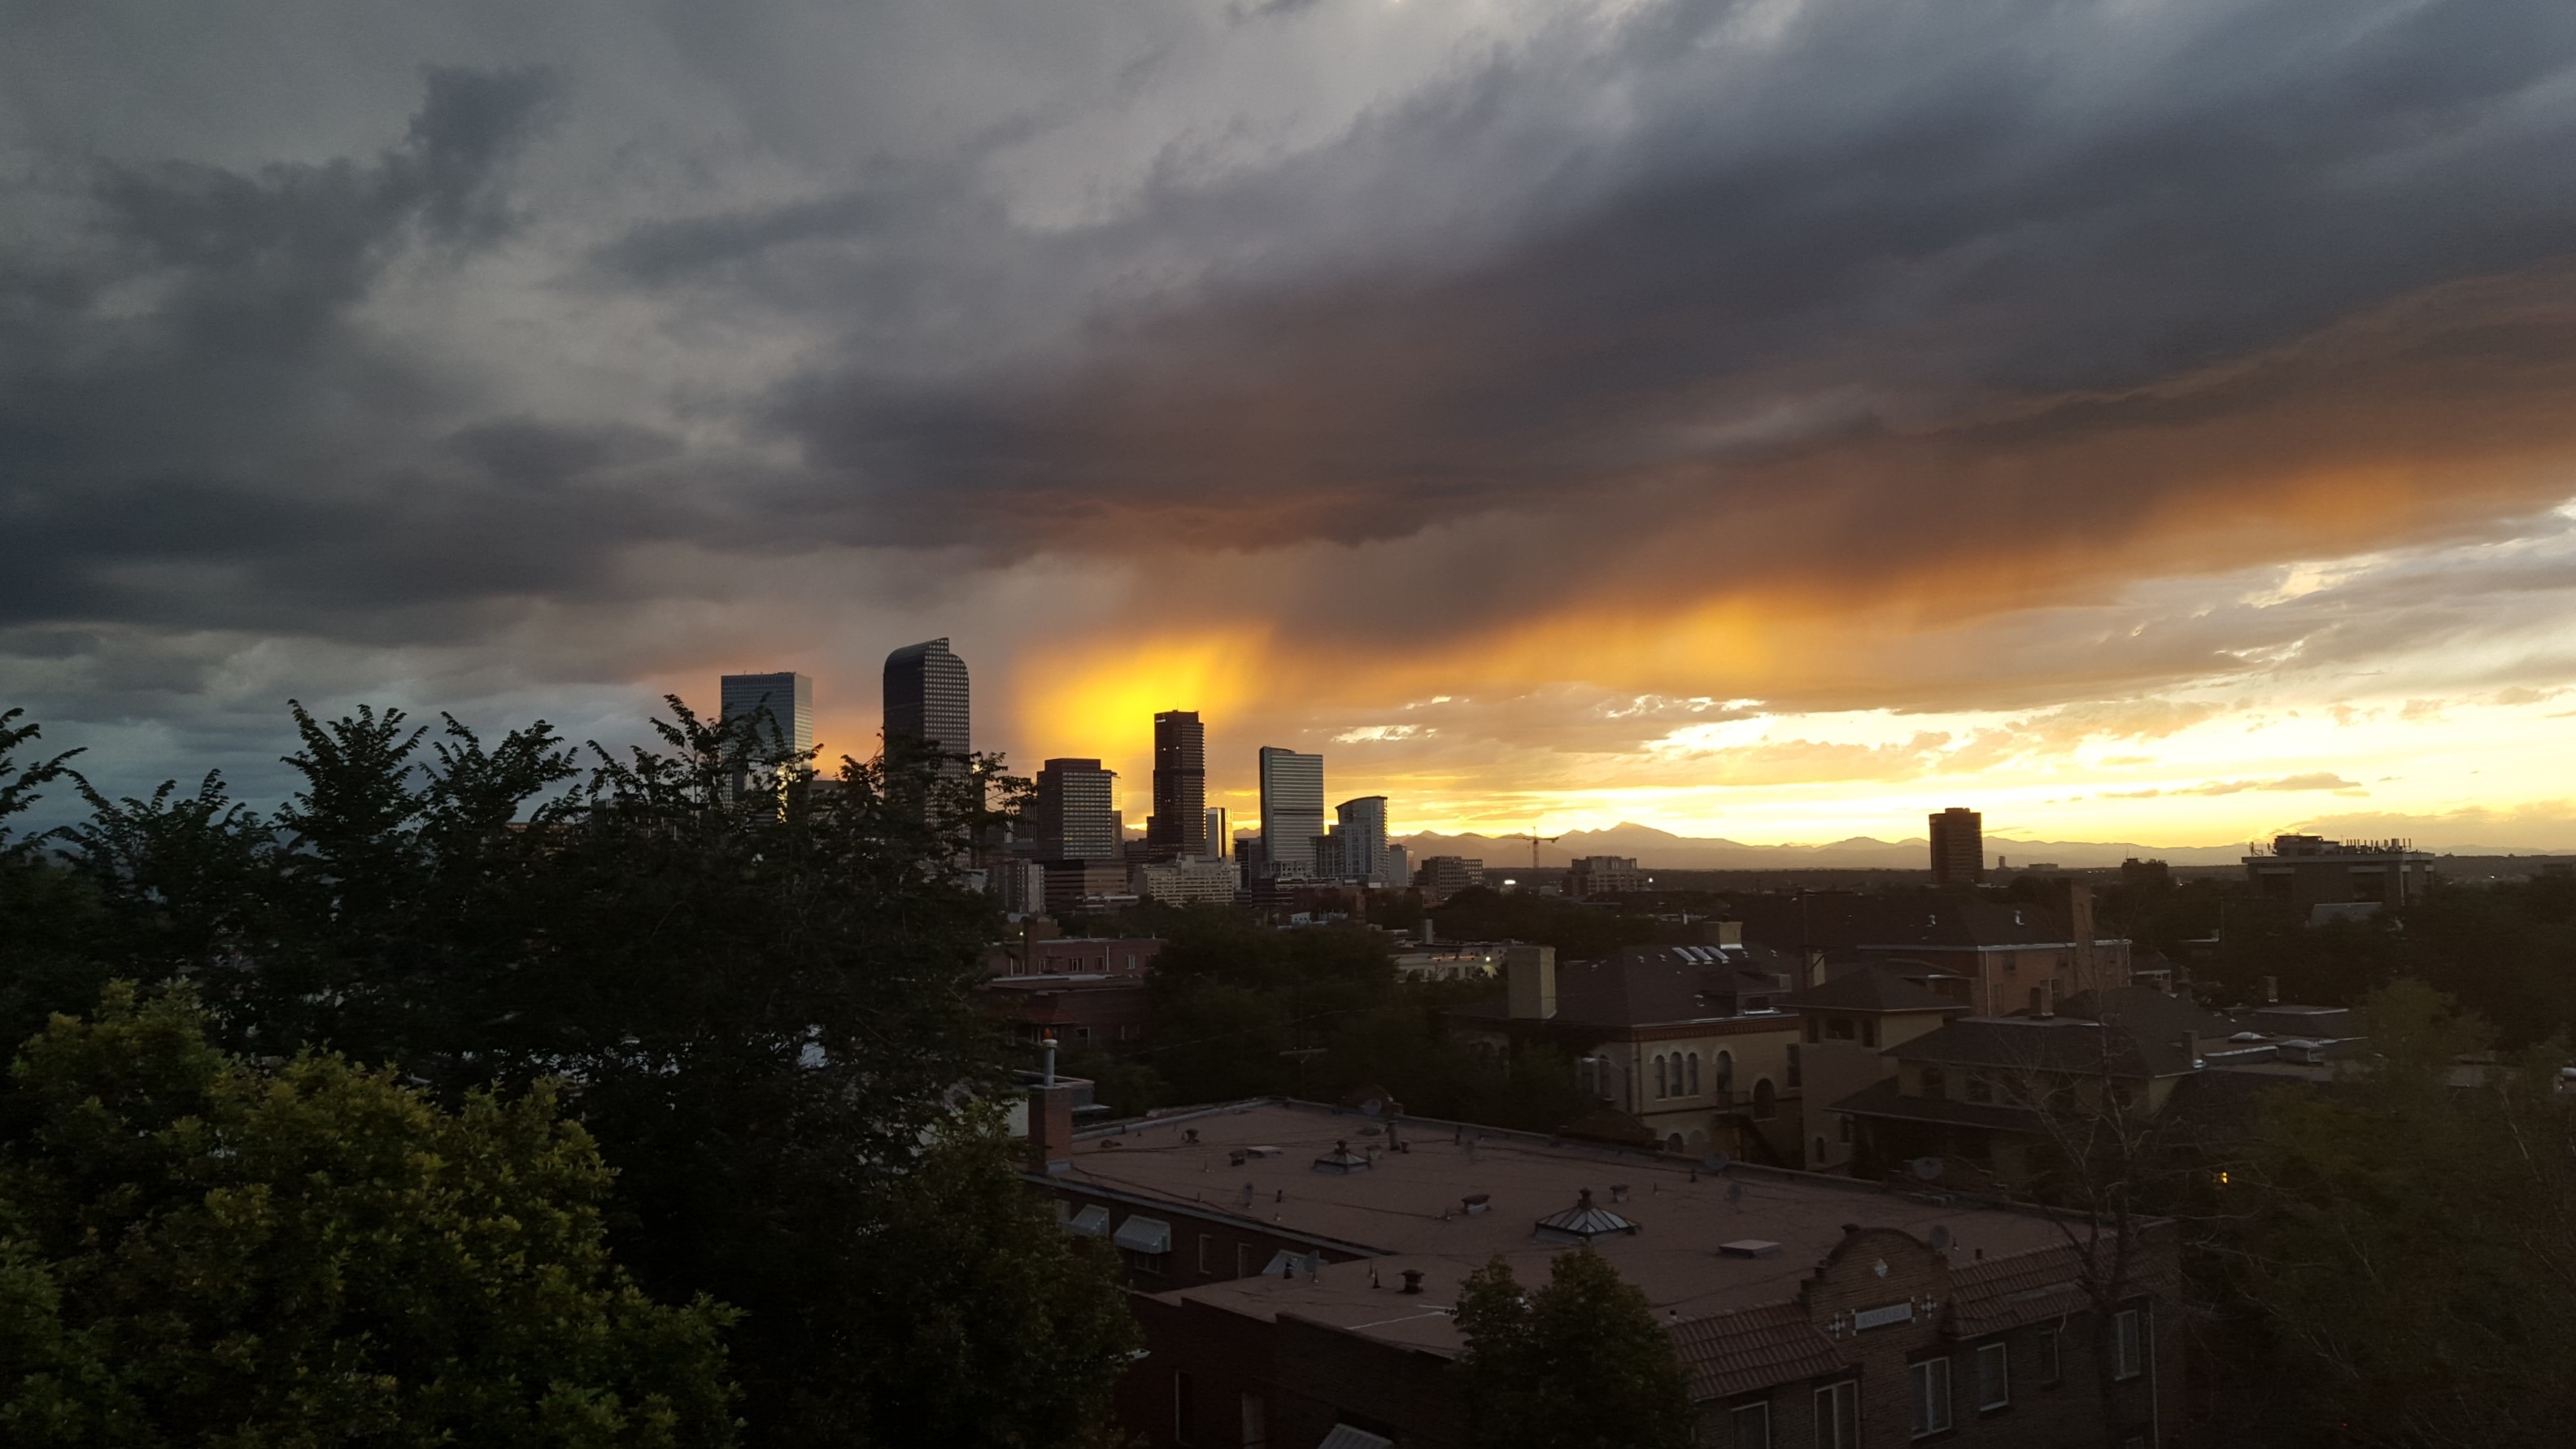
landscape, horizon, cloud, architecture, sky, sun, sunrise, sunset, skyline, night, sunlight, morning, building, dawn, city, atmosphere, skyscraper, urban, cityscape, panorama, downtown, dusk, evening, reflection, weather, storm, usa, america, colorado, mountains, states, denver, colorado mountains, meteorological phenomenon, denver skyline, denver colorado, atmospheric phenomenon, atmosphere of earth